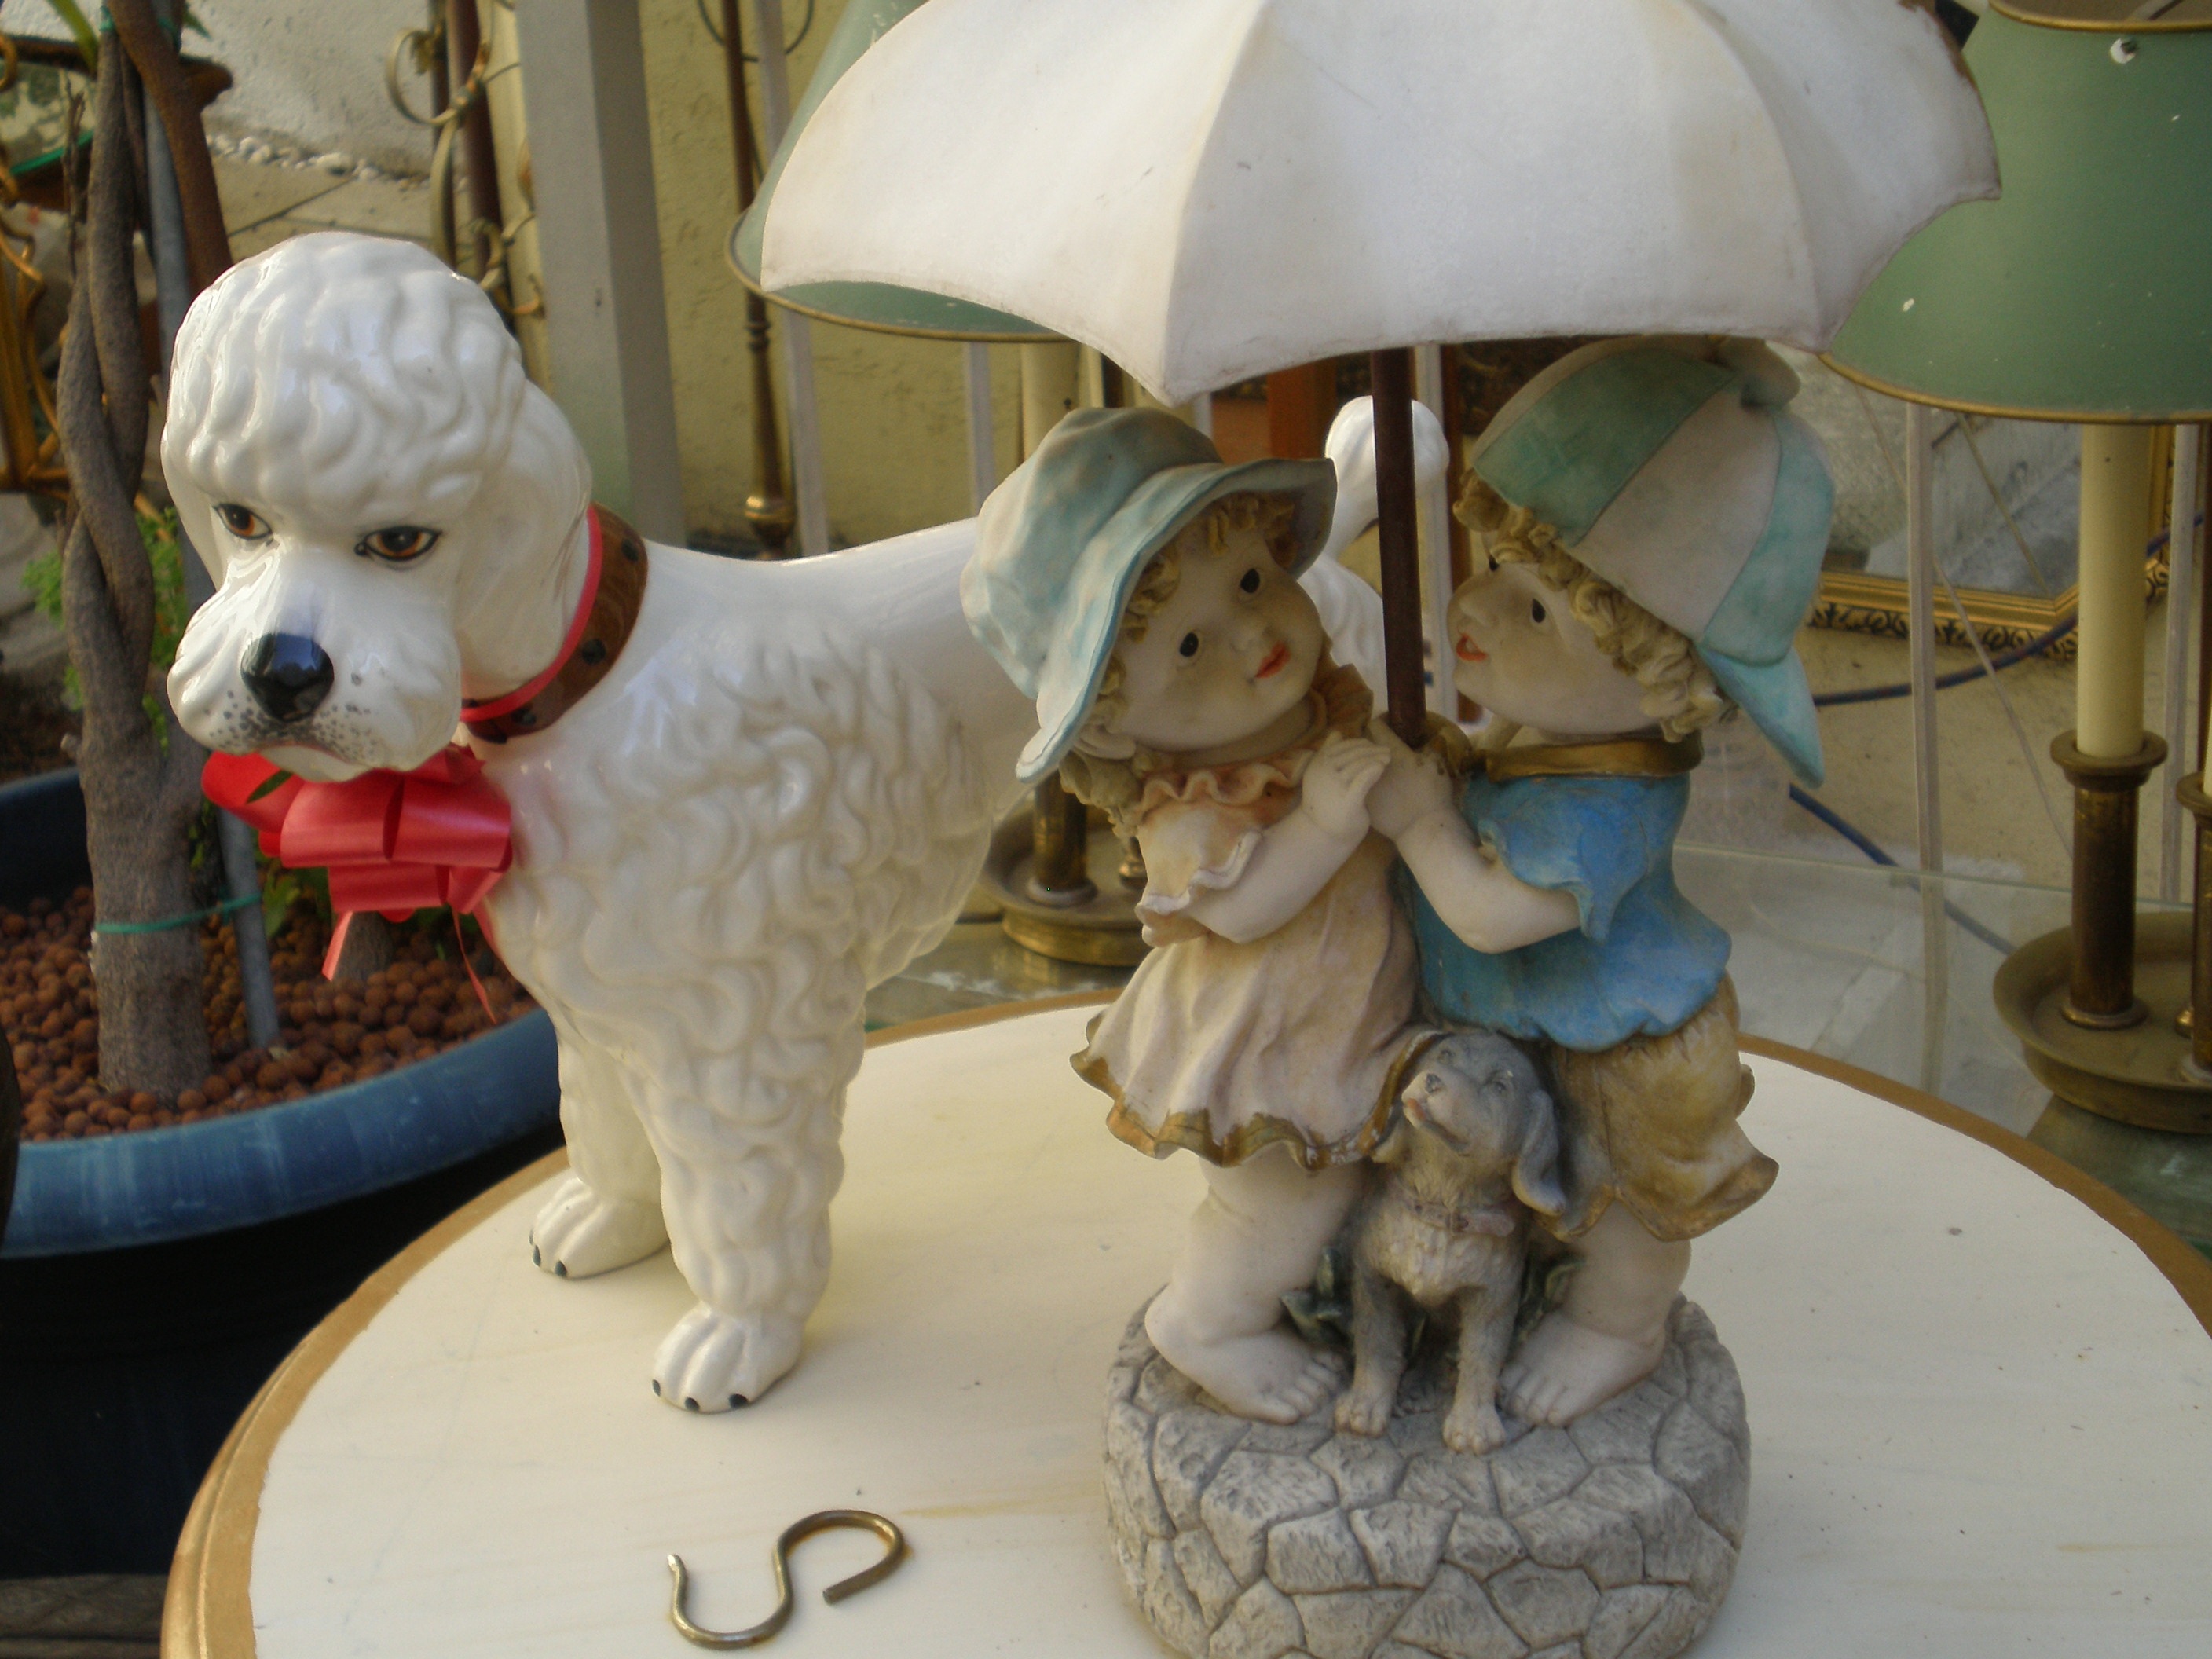
statue, junk, sculpture, art, figurine, carving, flea market, kitsch, nippes, nonbuilding structure